British Museum

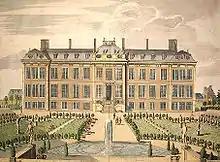
Montagu House,

Although today principally a museum of cultural art objects and antiquities, the British Museum was founded as a "universal museum". Its foundations lie in the will of the Anglo-Irish physician and naturalist Sir Hans Sloane (1660–1753), a London-based doctor and scientist from Ulster. During the course of his lifetime, and particularly after he married the widow of a wealthy Jamaican planter, Sloane gathered a large collection of curiosities, and not wishing to see his collection broken up after death, he bequeathed it to King George II, for the nation, for a sum of £20,000 to be paid to his heirs by Parliament—intentionally far less than the estimated value of the artefacts, contemporarily estimated at £50,000 or more according to some sources, and up to £80,000 or more by others.